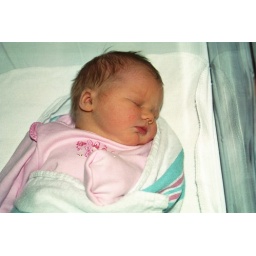
Meredith naps in her clear plastic bin...wish we had one of these at home - cart and all!